Rotinoff Super Atlantic

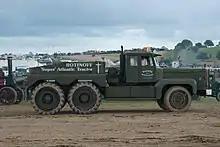

One of these tractors is on display at the Schweizerisches Militärmuseum Full, another in the Swiss Army Historic Foundation in Burgdorf, Switzerland and one is preserved in Oxfordshire, England.